Jin Kazama

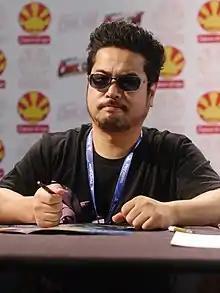
Game designer Katsuhiro Harada was in charge of Jin's characterization in the series.

Jin Kazama was created by Namco artist Yoshinari Mizushima after he graduated from college, with the character's design being a great surprise to the "Tekken" staff. Jin was introduced in "Tekken 3" using the concept of a "misfortunate character" which was part of his dark character arc across the series. The staff also wanted to present him as a determined character. Despite their similarities, Jin was a more caring character in contrast to his mean spirited father, Kazuya. This was the result of their different upbringings. However, both end up becoming more alike as characters because of their dark stories like their shared antagonism for Heihachi Mishima. This would further corrupt Jin but in a different way than his father. Rather than destroying the world like his relatives, Jin instead wishes to end the Mishima bloodline, and himself in the process. Jin and Kazuya share powered up devil forms. They are a common element in fantasy which stands out because of them being genetically related in "Tekken". The parallel between Jin and Kazuya's devils was compared to the protagonists from the "Star Wars" films, Luke Skywalker and Darth Vader, respectively.